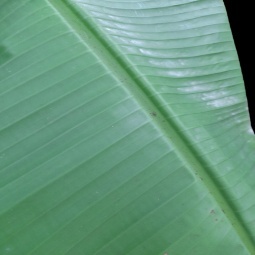
Label: Healthy